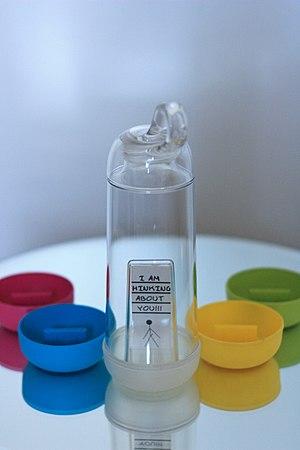
Gourde Gobi
Gobilab est une startup française fondée en 2010 par Xavier Moisant, Samuel Degrémont et Florence Baitinger, créatrice de la gourde écologique Gobi.